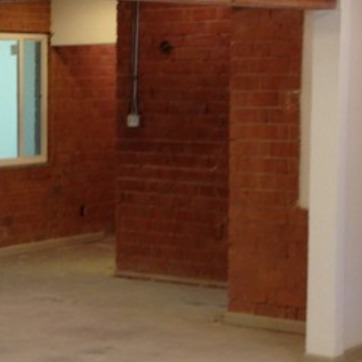
Material: brick